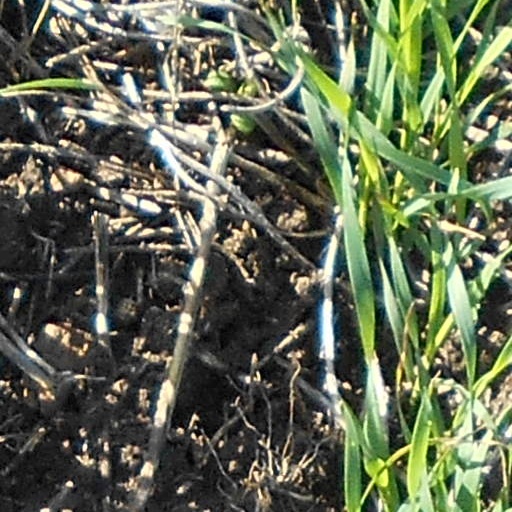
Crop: wheat